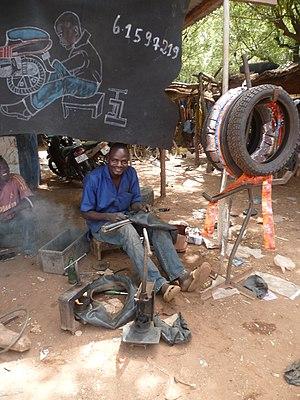
Burkina Faso - Guibaré - Collage de chambres à Air (COLAGE en Burkinabé, ou réparation de chambres à air en Français...) This is an image with the theme ""Africa on the Move or Transport"" from: Burkina Faso"
Guibaré est une localité du département du Guibaré, dans la province du Bam, dans le Centre-Nord, au Burkina Faso.
La chambre à air est un boyau en caoutchouc rempli d'air.